Air America (airline)

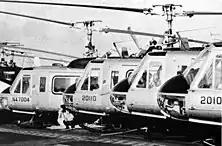

Air Asia was a wholly owned subsidiary of Air America which provided technical, management, and equipment services for Civil Air Transport. Air Asia was headquartered in Taipei and its main facilities were in Tainan, Taiwan. It is now located in the Tainan Airport. It is the only surviving member of the Pacific Corporation, but currently it is owned by Taiwan Aerospace Corporation and is no longer related to the Central Intelligence Agency.